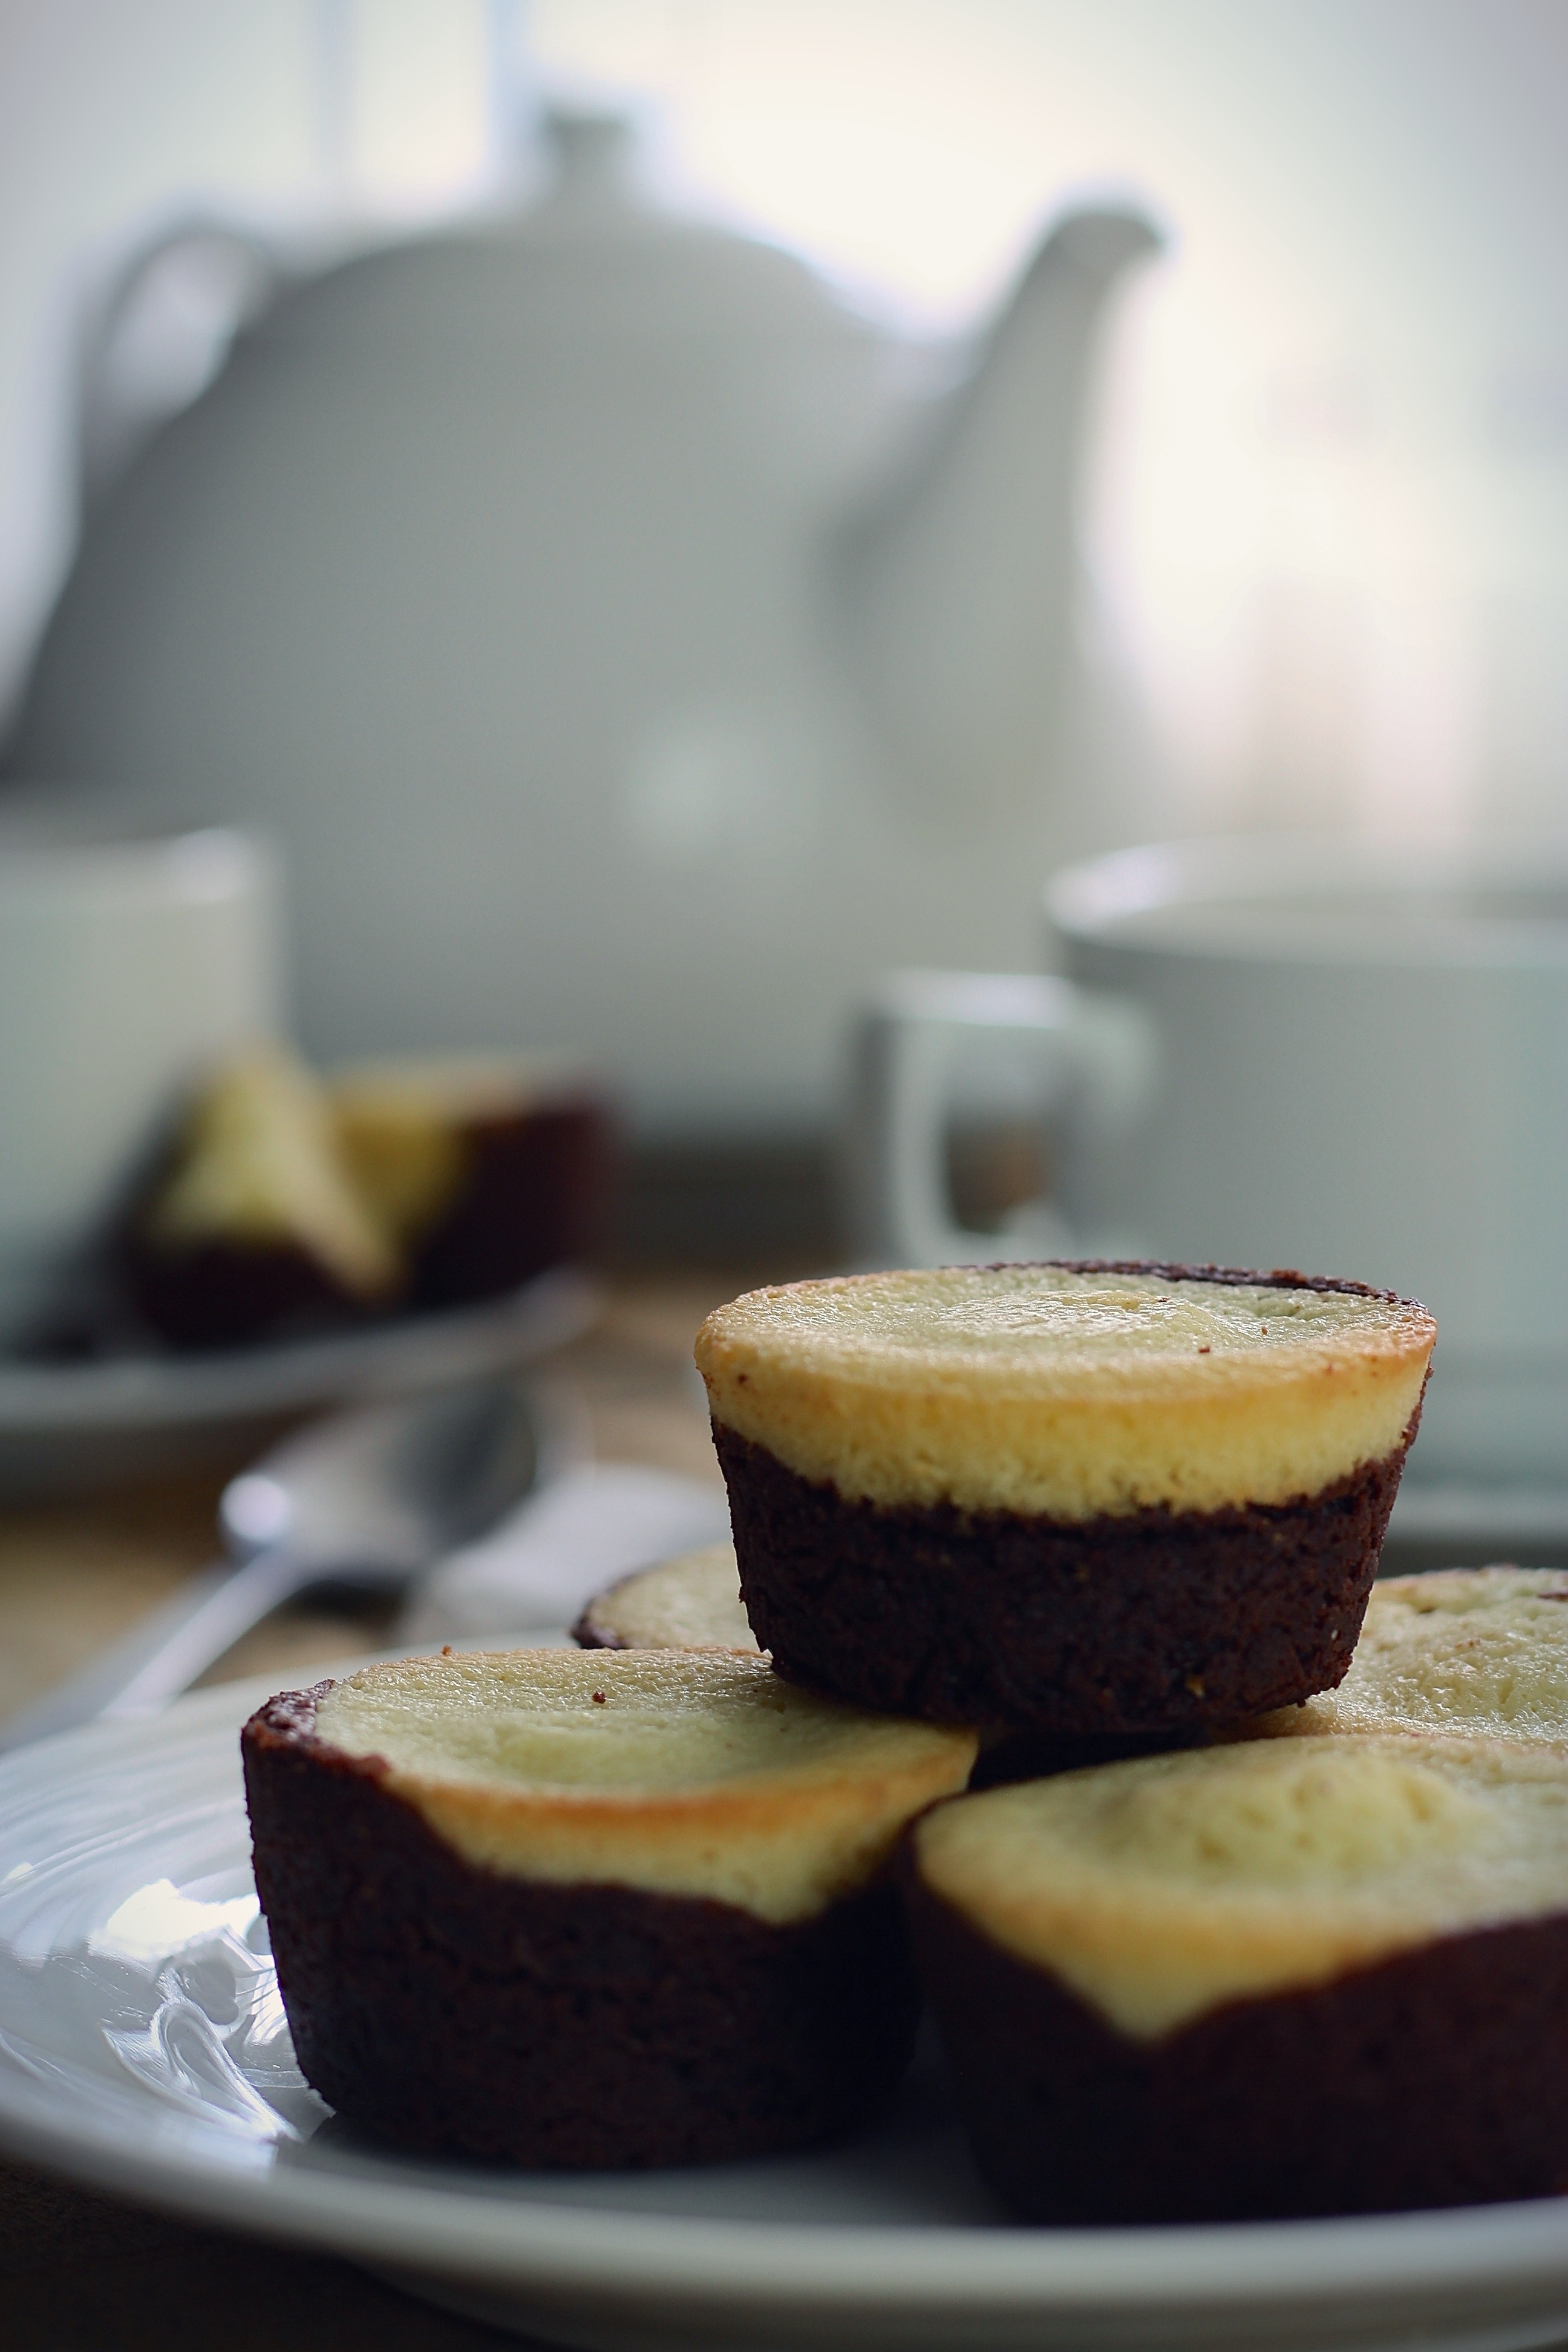
dish, food, produce, plate, breakfast, baking, snack, dessert, pastry, sweets, sweetness, cheesecake, muffins, baked goods, flavor